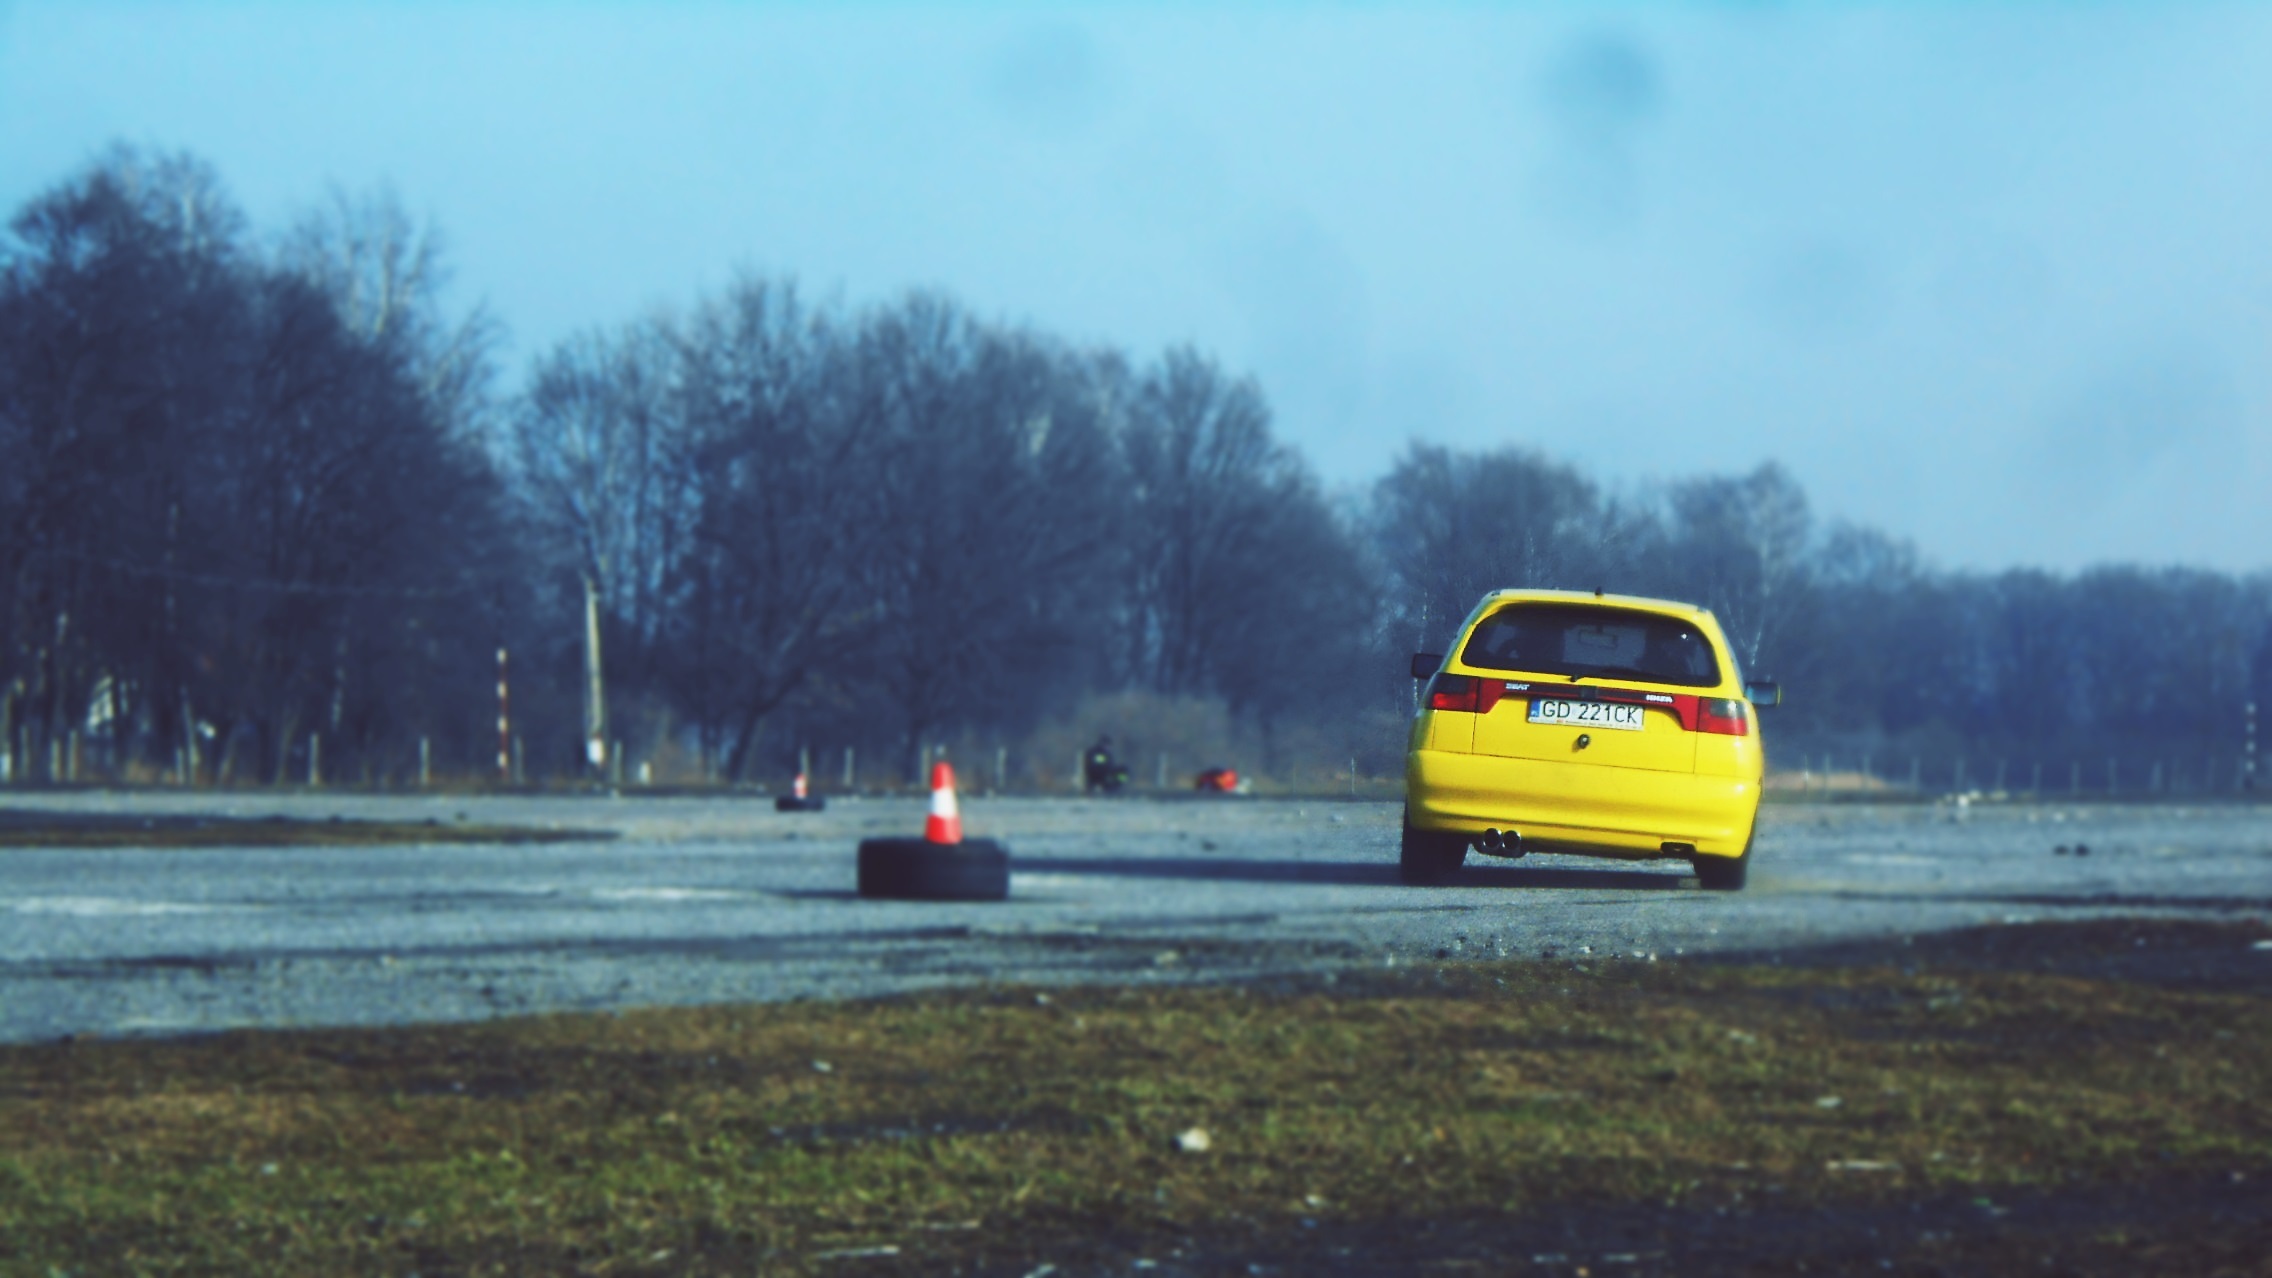
sport, car, seat, driving, transport, vehicle, auto, speed, automotive, moto, bed, cars, racing, rally, motorsport, wrc, the vehicle